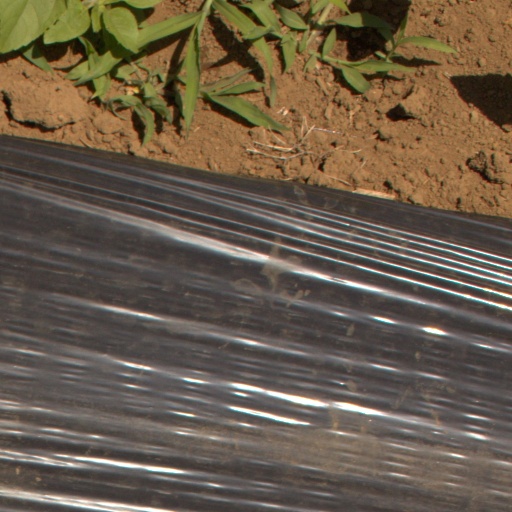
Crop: Jerusalem artichoke